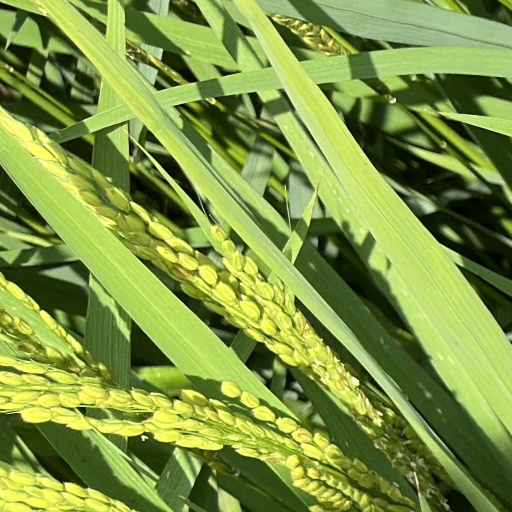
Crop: rice